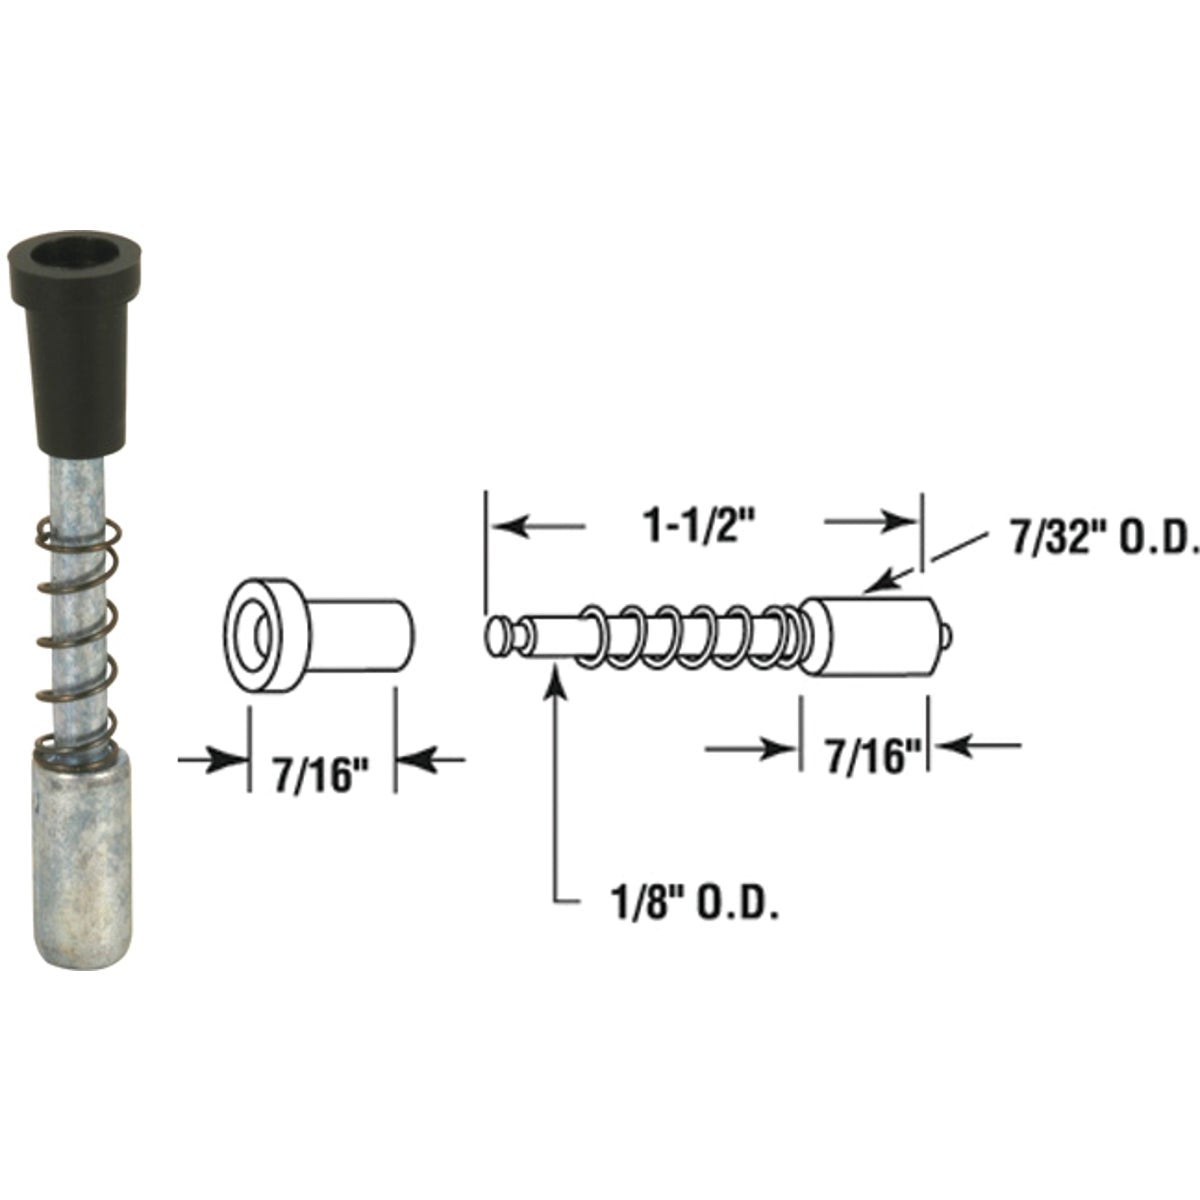
Prime-Line Silver Die-Cast Window Screen Repair Plunger Latch (25-Pack)
Latches used to secure window screens to sliding windows. Fits 3/4 In. x 3/8 In. (or 7/16 In.) frame. Die-cast construction with nylon cap. %search_data%PL14660
Brand: PRIME-LINE
Category: Hardware > Locks & Keys > Locks & Latches > Latches